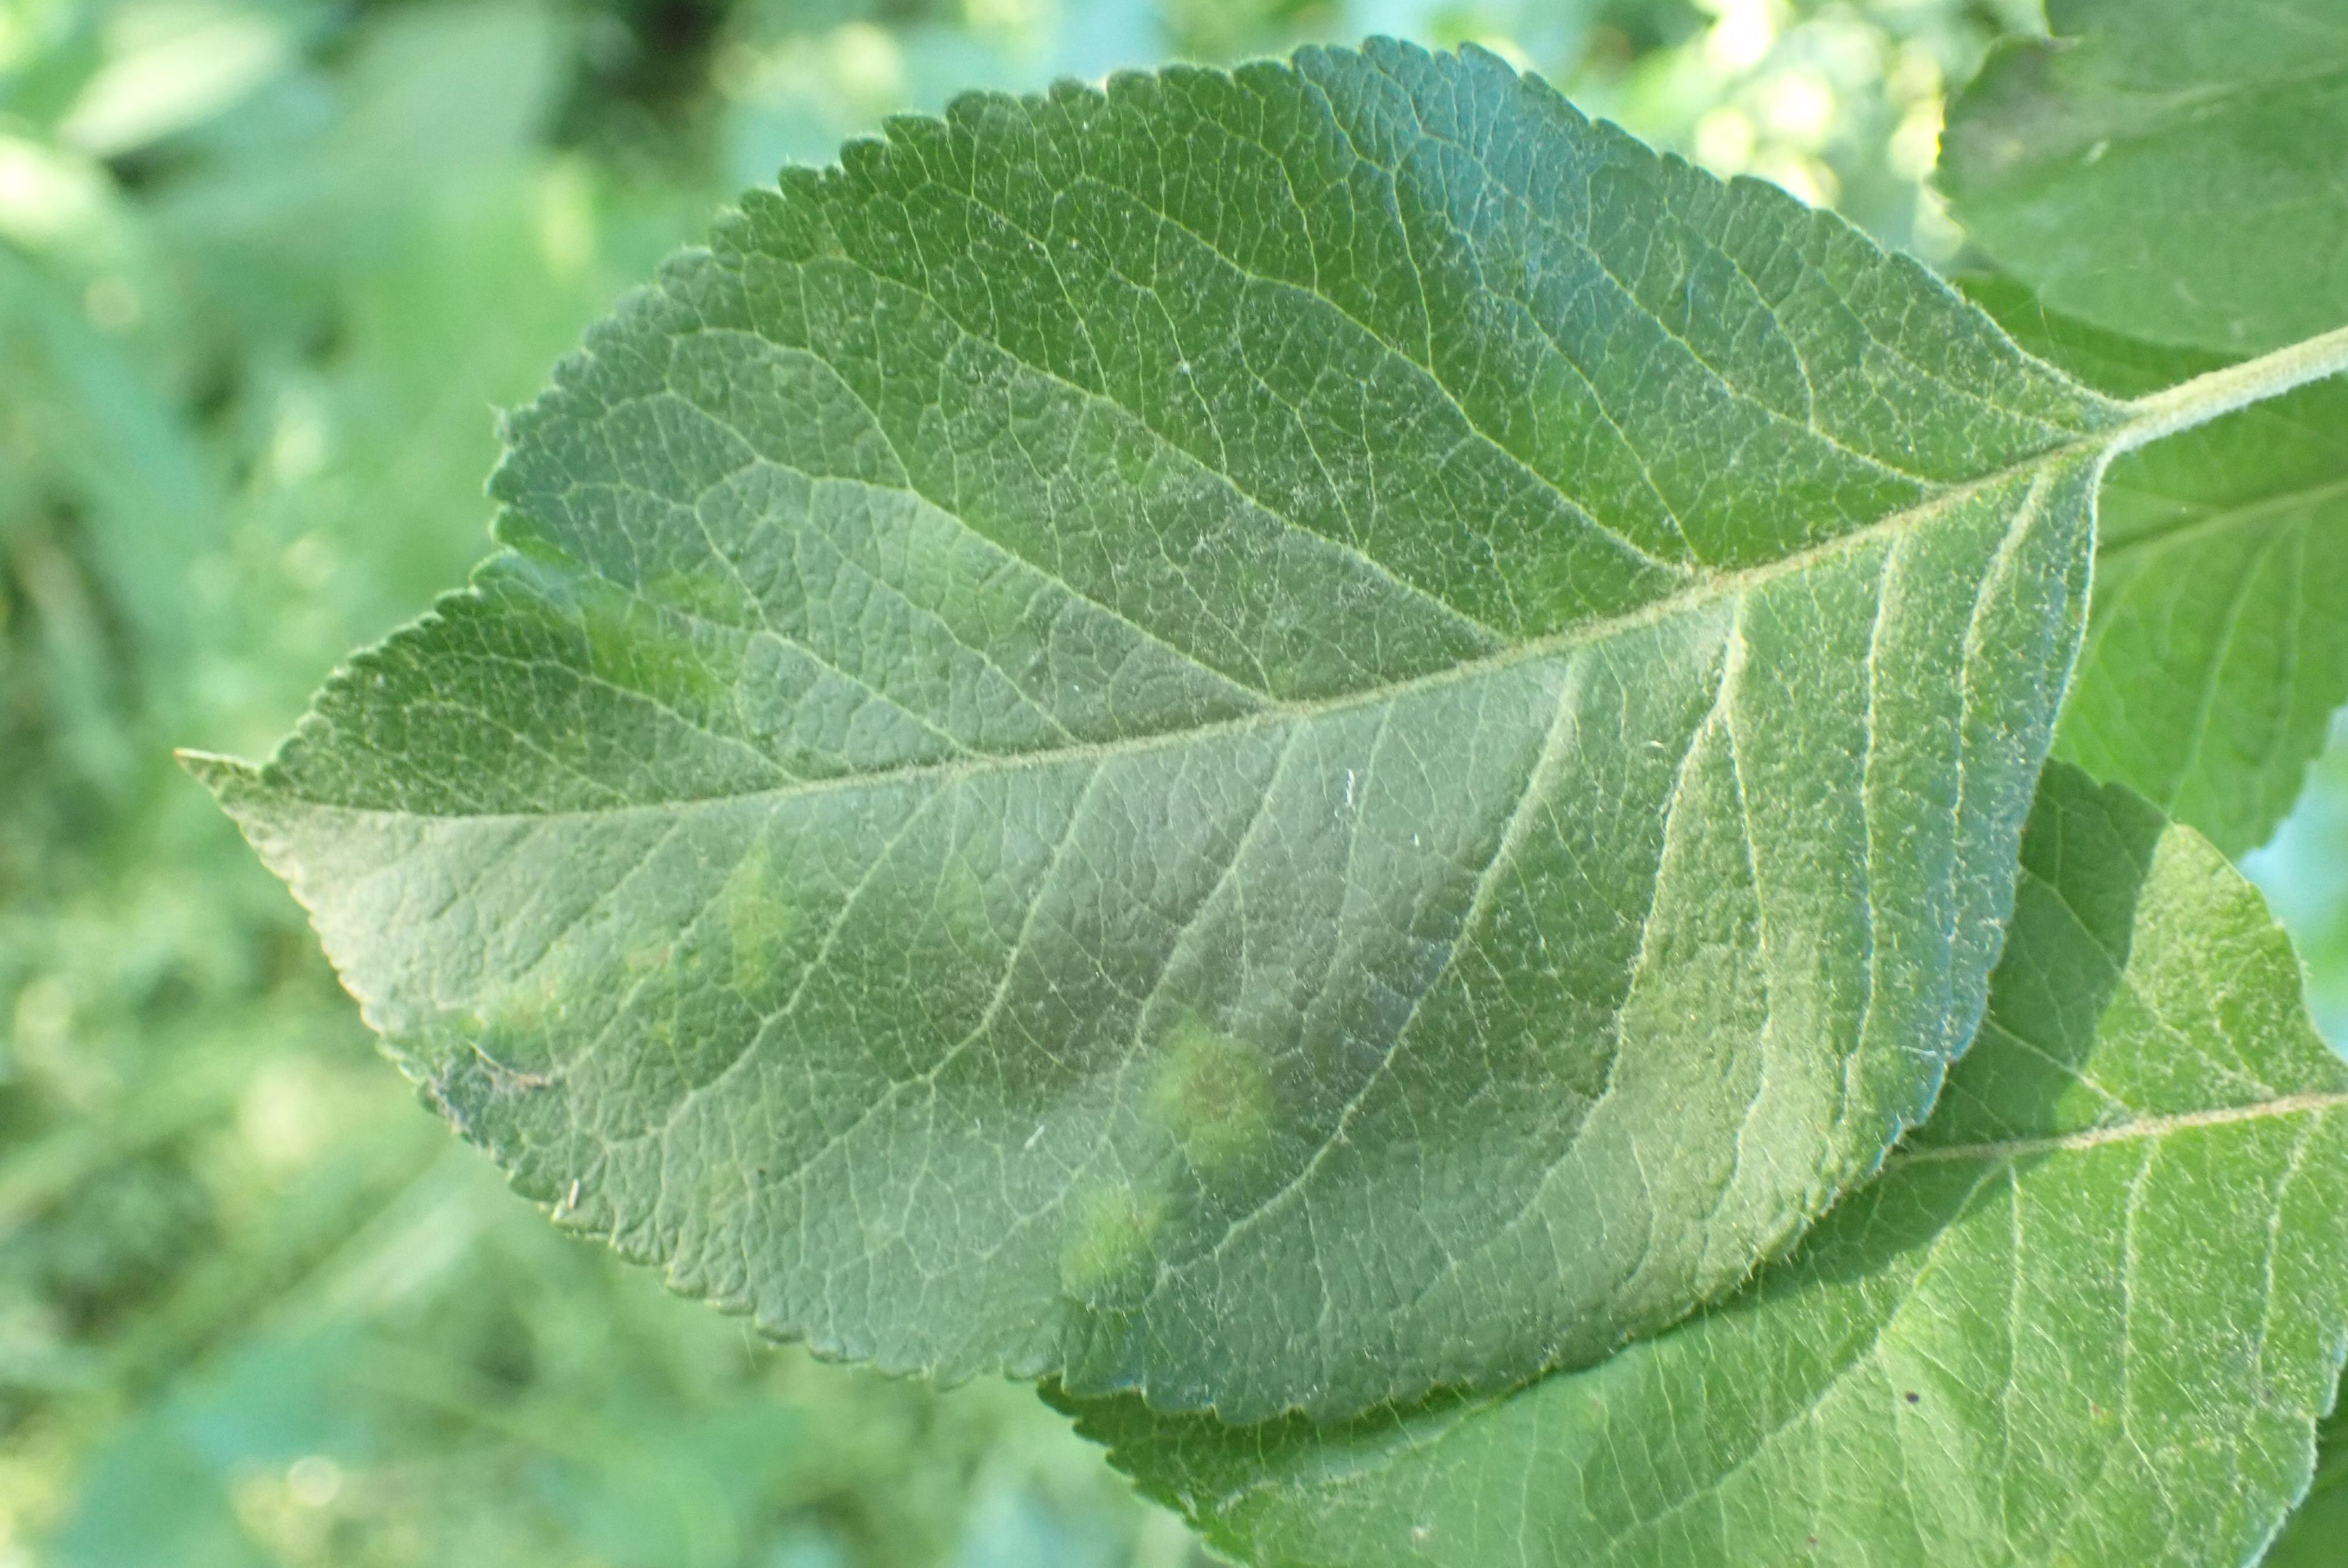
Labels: scab